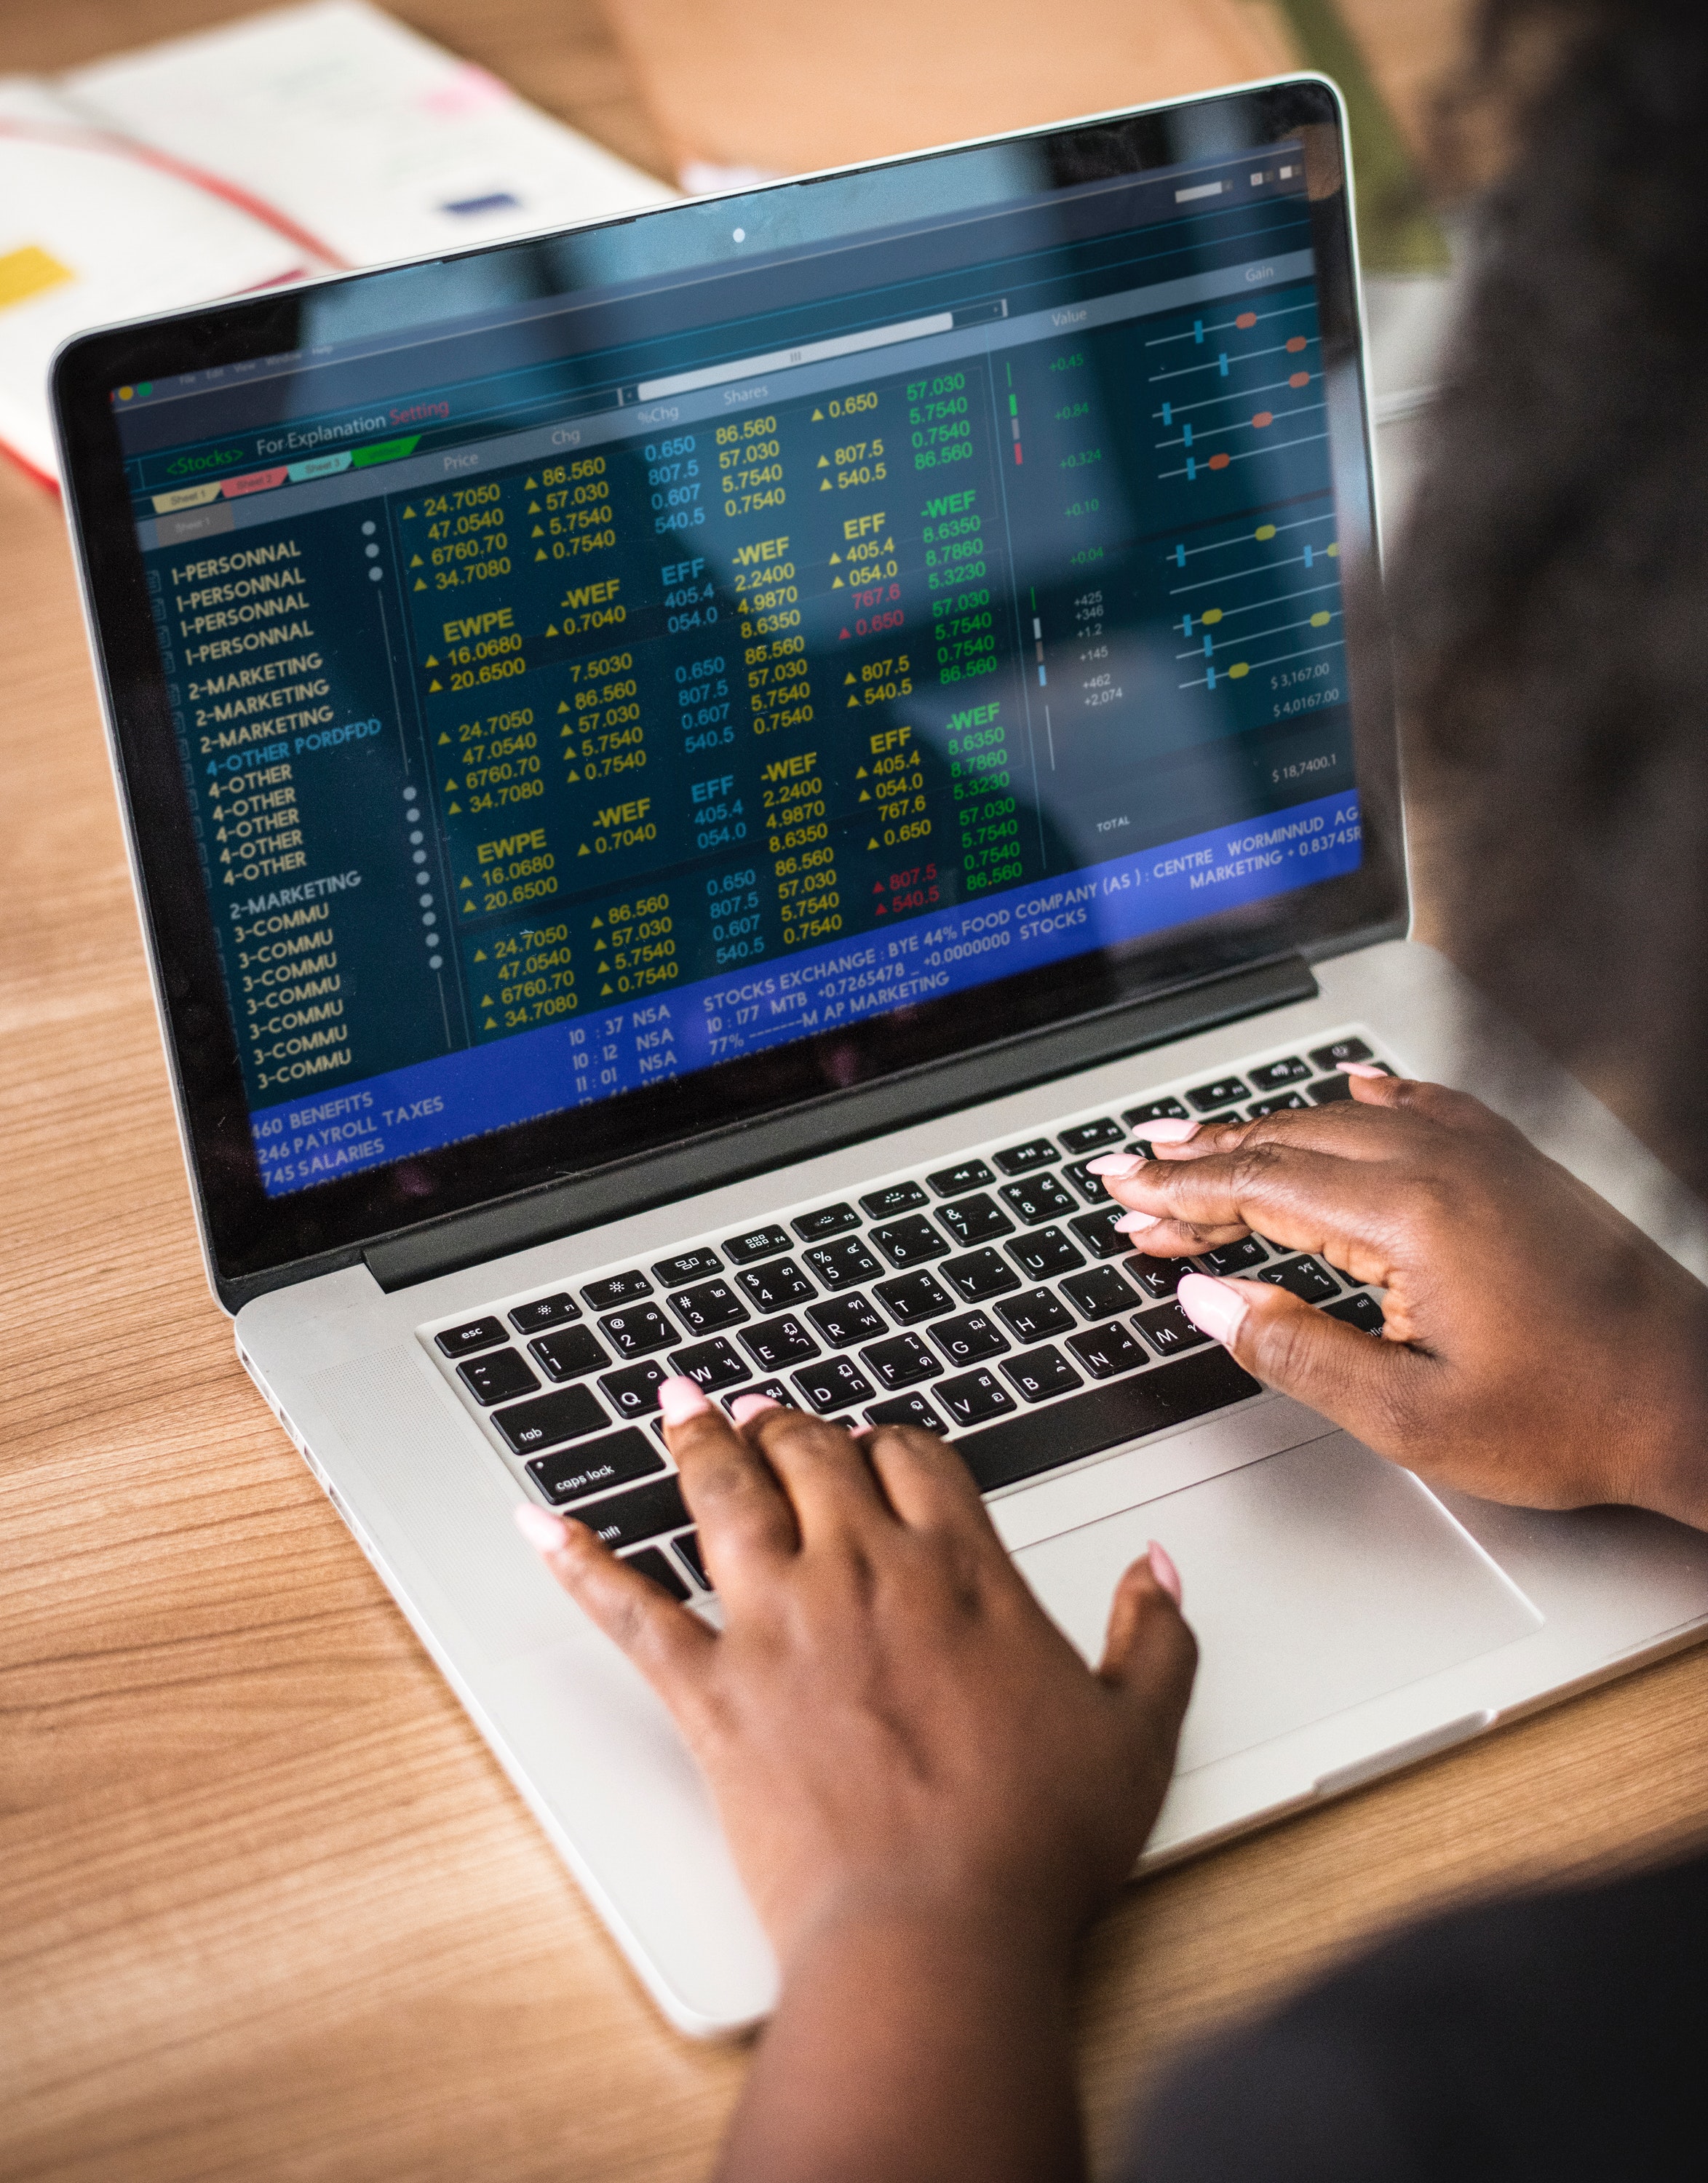
laptop, technology, electronic device, computer keyboard, netbook, gadget, hand, computer, touchpad, personal computer, software engineering, electronic instrument, screen, office equipment